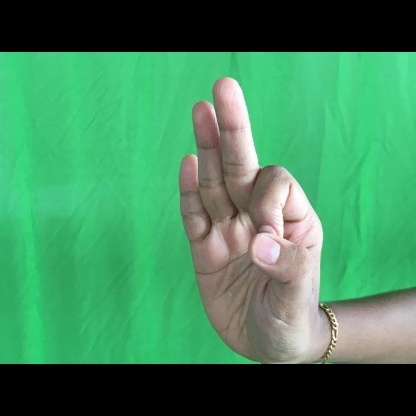
Mudra: Aralam